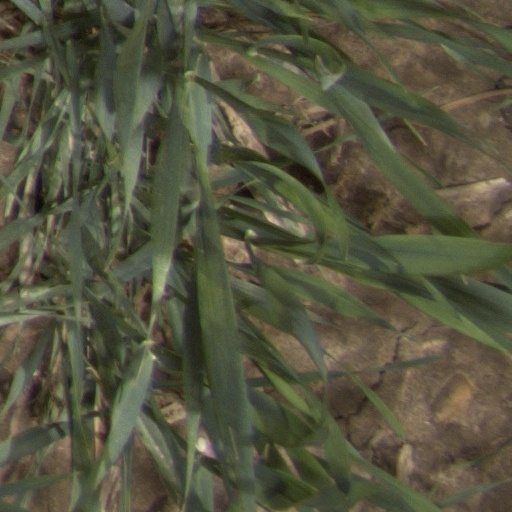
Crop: wheat